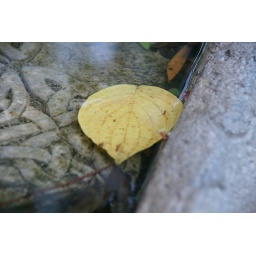
Golden leaf in the bird bath